Rallye de France Alsace

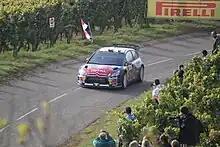
Sébastien Loeb at the 2010 event

The Rallye de France Alsace was a rally competition held in the Alsace region of France. The rally took place on roads in the Vosges mountains, as well as on similar vineyard tracks to Rallye Deutschland.